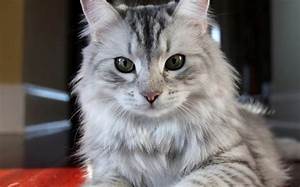
Label: gatto